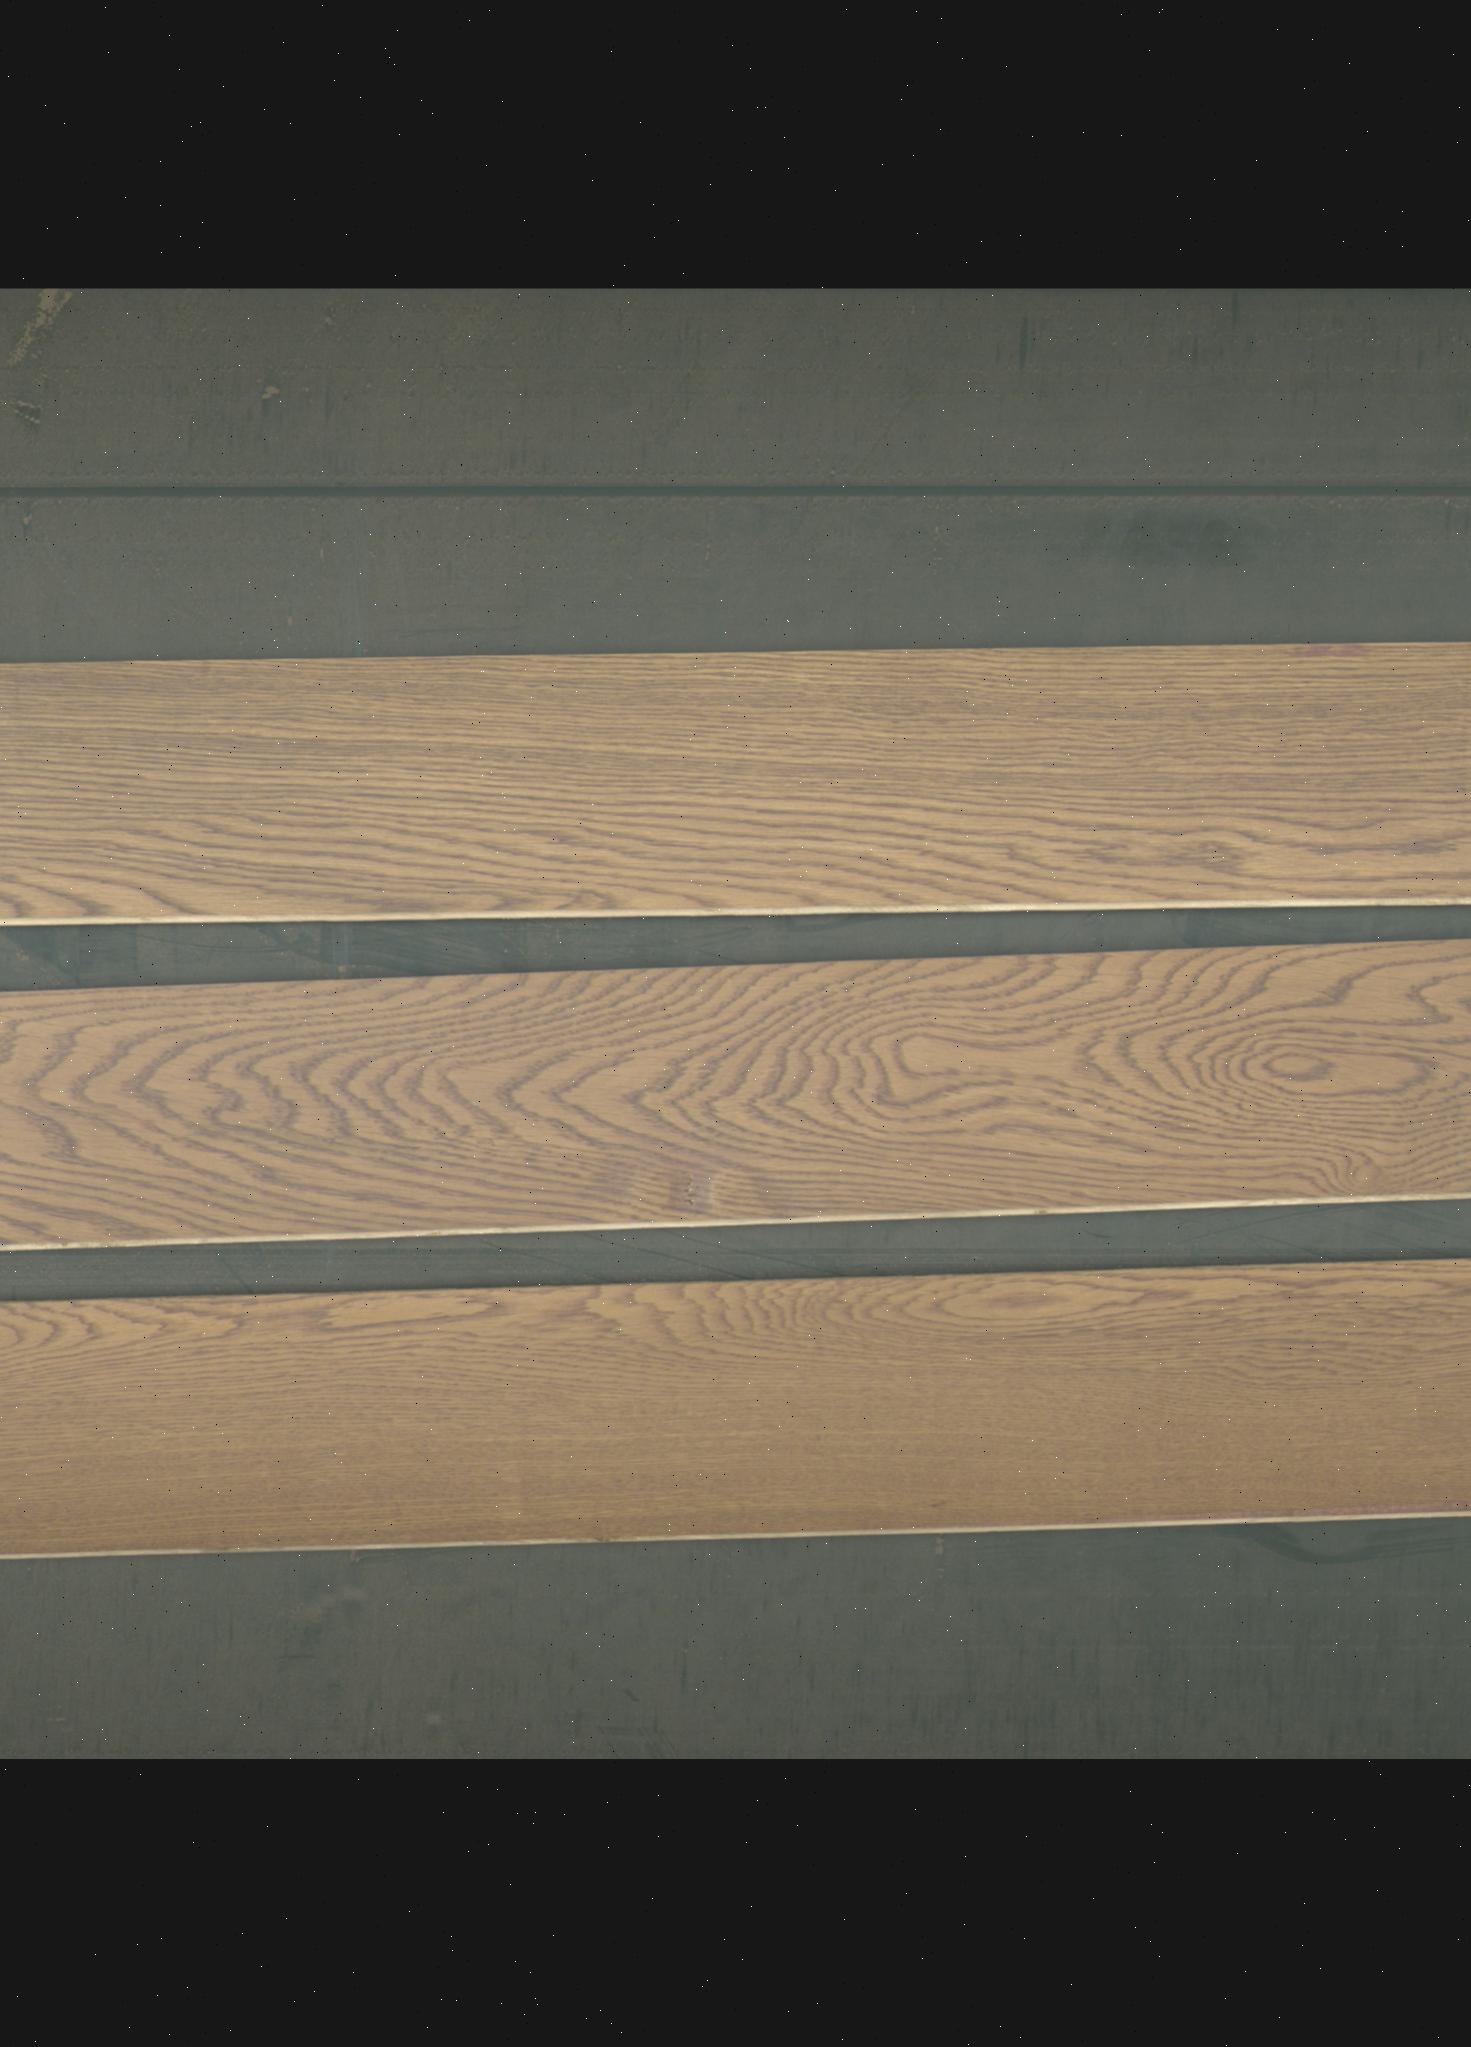
Label: mixers